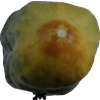
Label: cucumber